Burton Commercial Historic District

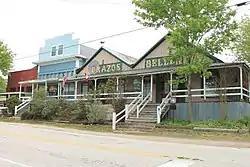
Steiner & Dallmeyer Building in 2013

The Burton Commercial Historic District is located in Burton, Texas.